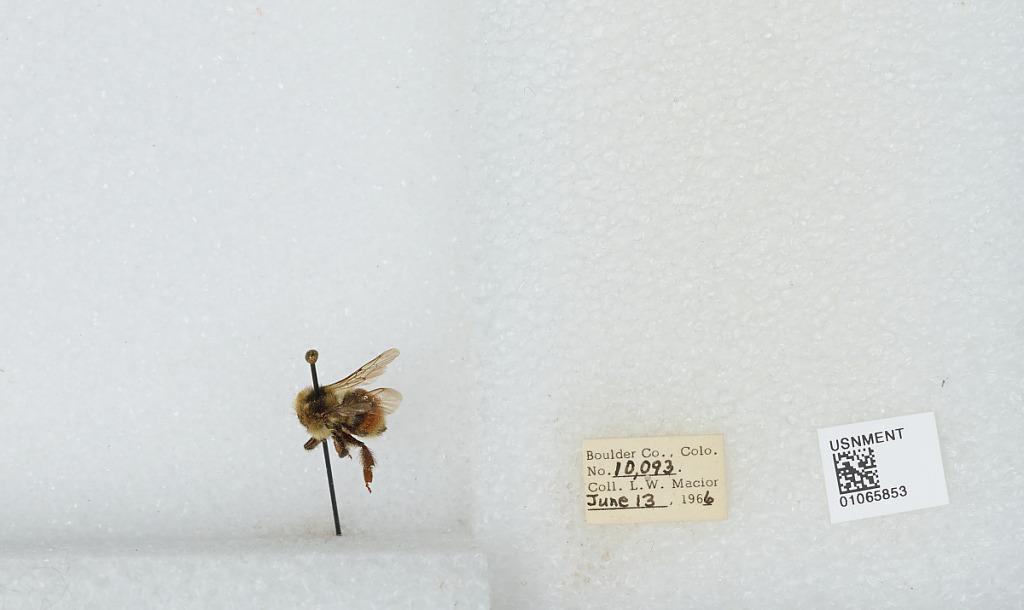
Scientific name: Bombus (Pyrobombus) bifarius Cresson
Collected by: L. Macior
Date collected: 1966-6-13
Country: United States
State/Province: Colorado
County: Boulder
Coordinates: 40.09, -105.36